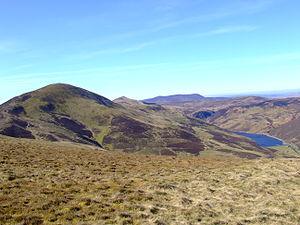
Les Pentland Hills sont une chaîne de collines situées au sud-ouest d'Édimbourg, en Écosse. La chaîne s'étend sur environ 32 km de long, et va du sud-ouest d'Édimbourg vers Biggar et le Clyde supérieur.